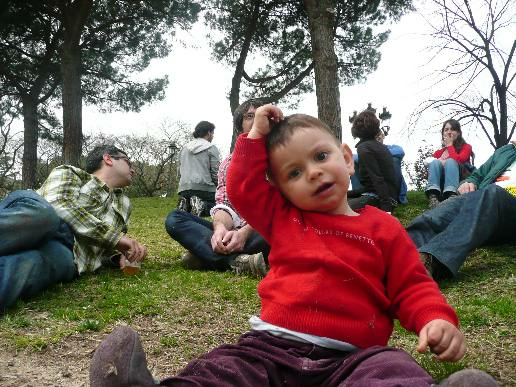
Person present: Yes